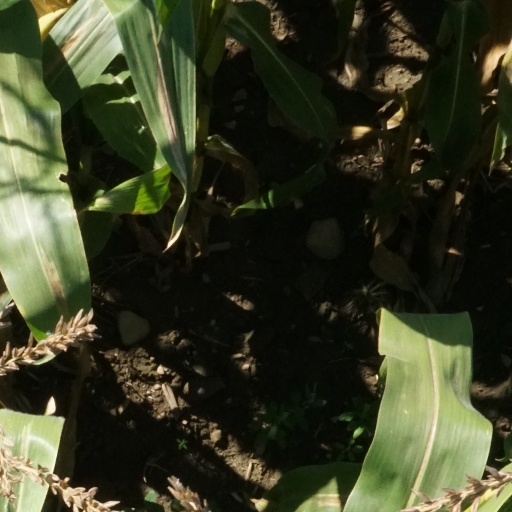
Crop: maize; corn